Tracers (film)

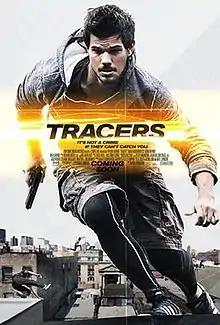
Official poster

Tracers is a 2015 American action film directed by Daniel Benmayor with a screenplay by Matt Johnson and a story by Johnson, T. J. Scott, and Kevin Lund. The film stars Taylor Lautner, Marie Avgeropoulos, Adam Rayner, and Rafi Gavron. The film was released on March 20, 2015.